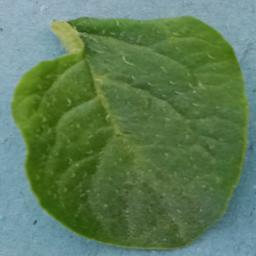
Etiqueta: Sana